Ashok Ferrey

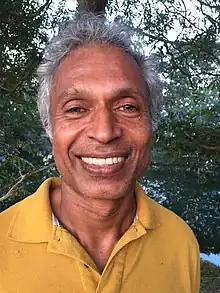
Ashok Ferrey

Ashok Ferrey (born 1957) is a Sri Lankan writer of literary fiction.